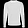
Label: Pullover